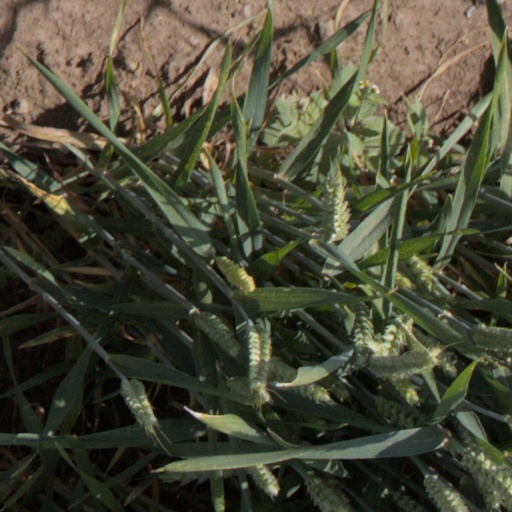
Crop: wheat